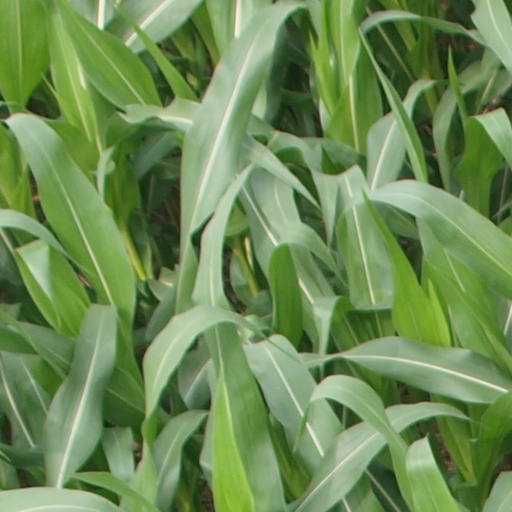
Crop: maize; corn